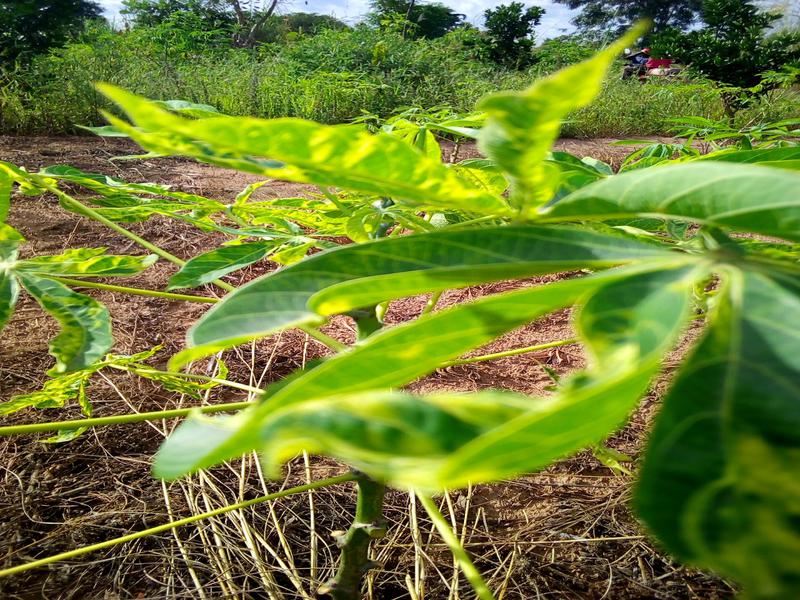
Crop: cassava
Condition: mosaic_disease